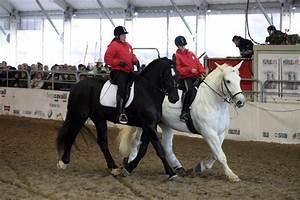
horse